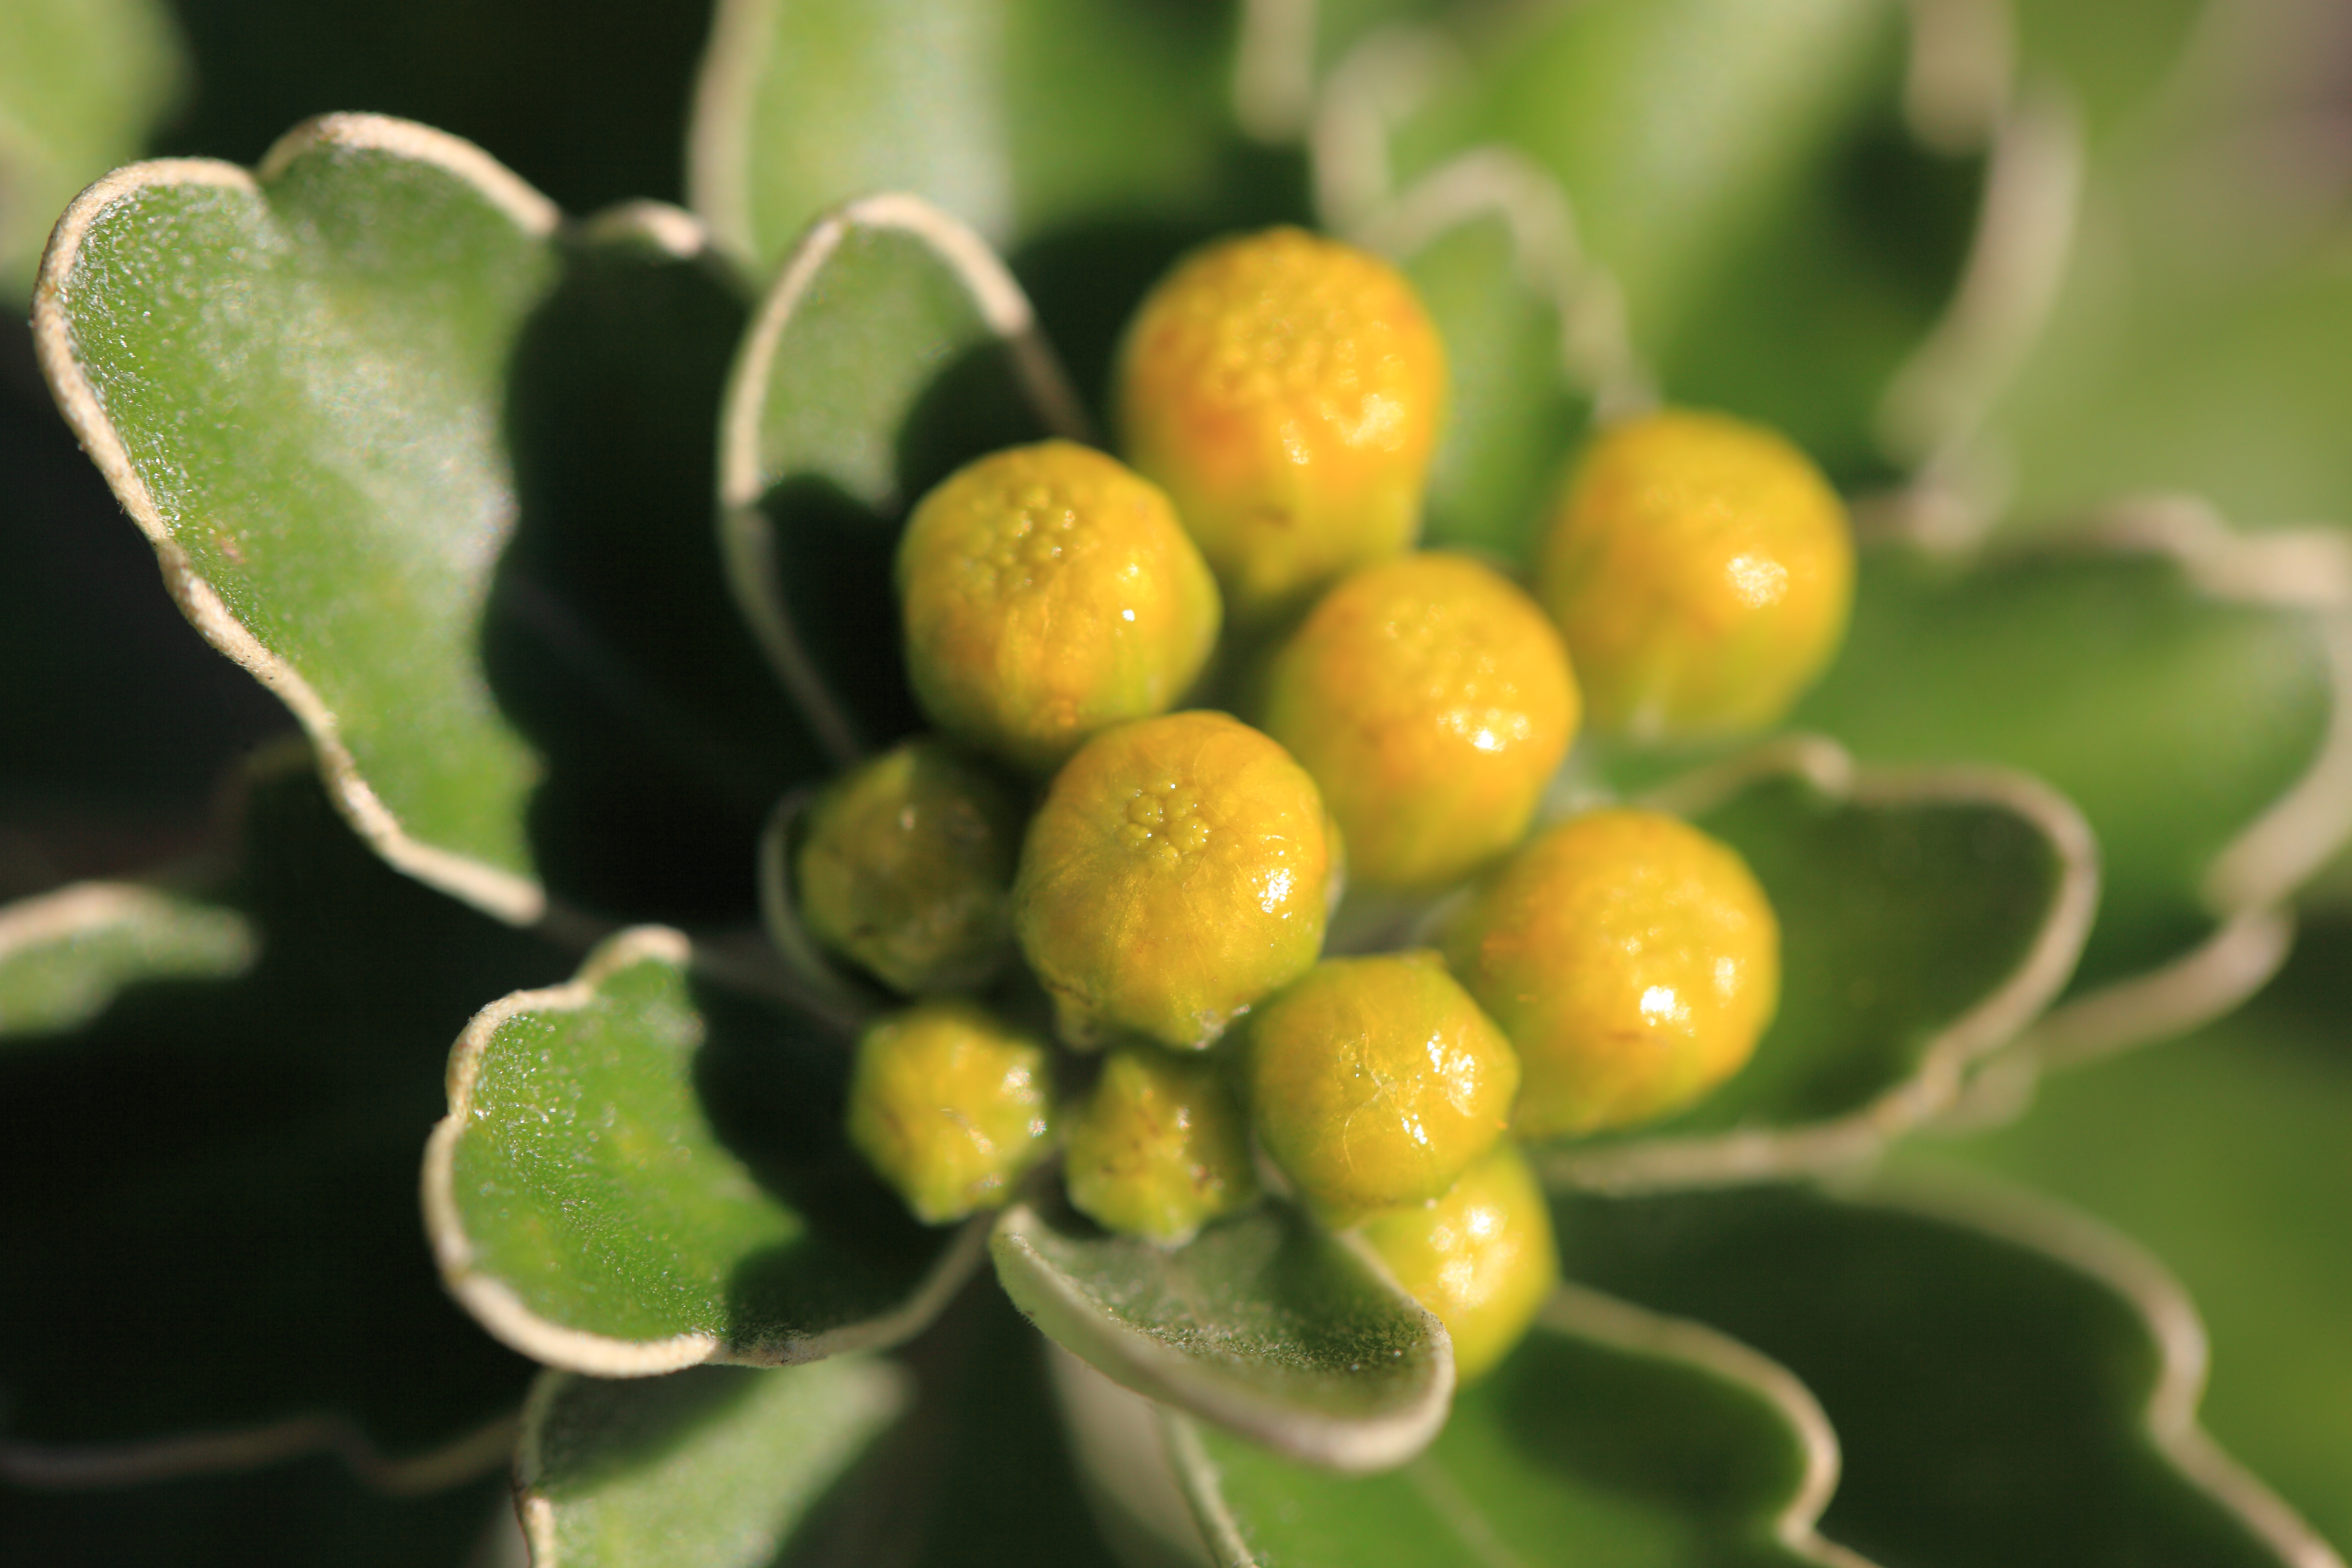
tree, plant, fruit, leaf, flower, food, green, high, produce, evergreen, yellow, flora, holly, shrub, 5d, hires, bud, markii, hi, res, resolution, citrus, macro photography, flowering plant, woody plant, land plant